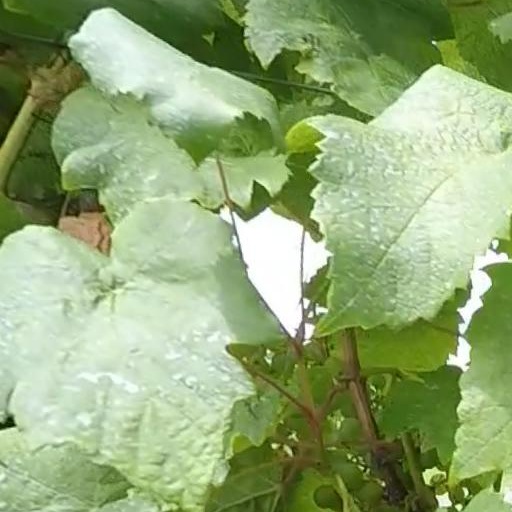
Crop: grape